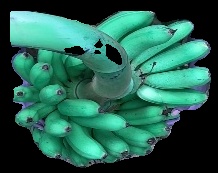
Variety: rasbale
Grade: grade1